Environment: real
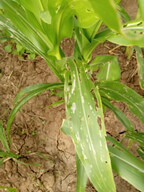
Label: fall_armyworm